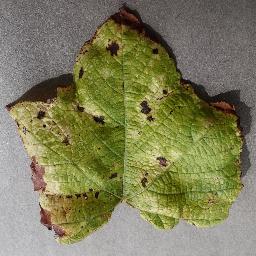
Label: Grape___Leaf_blight_(Isariopsis_Leaf_Spot)